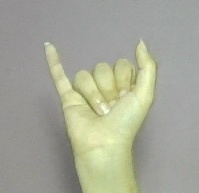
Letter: ya